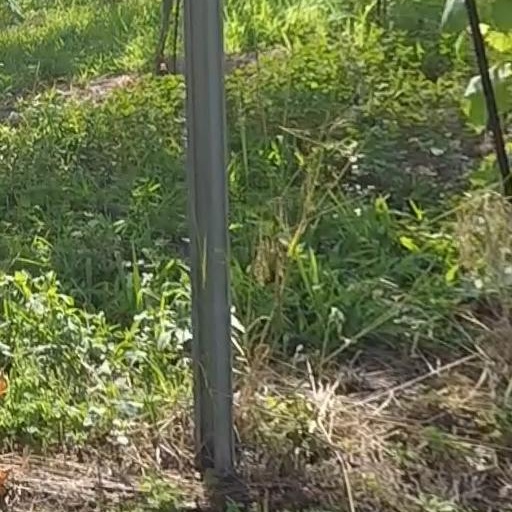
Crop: grape